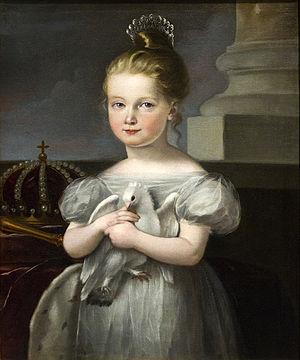
Le titre de prince ou princesse des Asturies est traditionnellement utilisé par l'héritier des trônes de Castille puis d'Espagne. Un décret royal du 21 janvier 1977 et la Constitution de 1978 lui ont donné un caractère officiel. L'actuelle princesse des Asturies est la princesse Leonor, fille aînée du roi Felipe VI et de la reine Letizia.
Cet article donne la liste des héritiers successifs du trône de Navarre depuis l'avènement de García V en 1134 jusqu'à l'abdication de Charles IV en 1830 pour la Basse-Navarre et la dissolution du titre d'Isabelle Iʳᵉ en 1833 pour la Haute-Navarre. Contrairement à d'autres monarchies, les règles de succession n'ont pas inclus la loi salique, mais la primogéniture cognatique avec préférence masculine. Les héritiers mâles ont porté le titre de prince de Viane, créé en 1423 sur décision du roi Charles III en faveur du premier descendant mâle du monarque.